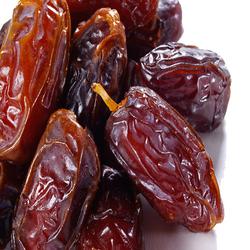
Label: Dates